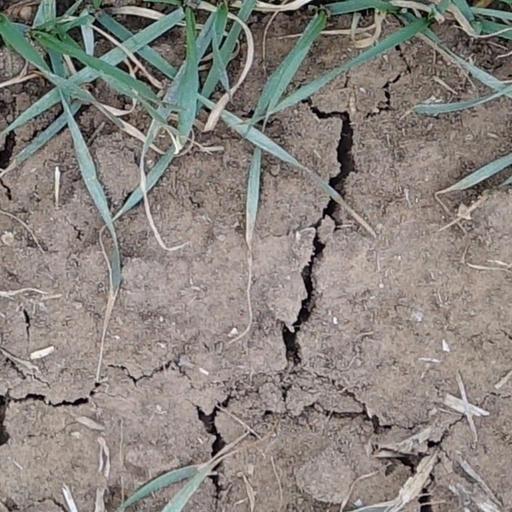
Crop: wheat